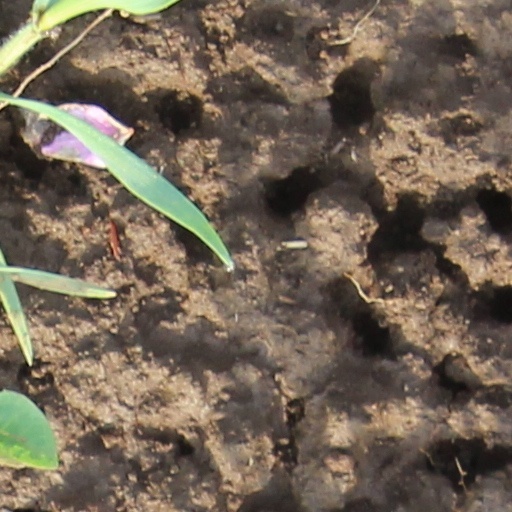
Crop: wheat